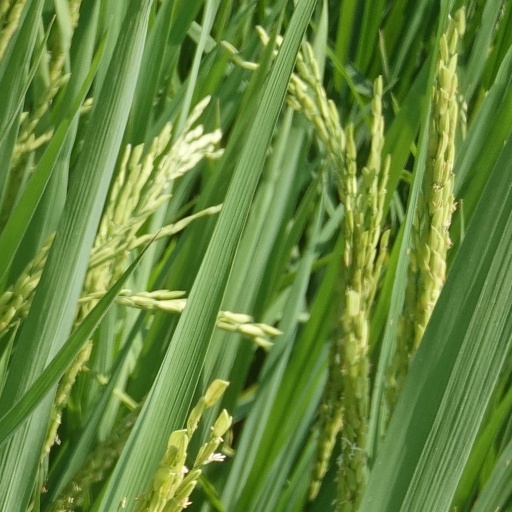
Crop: rice